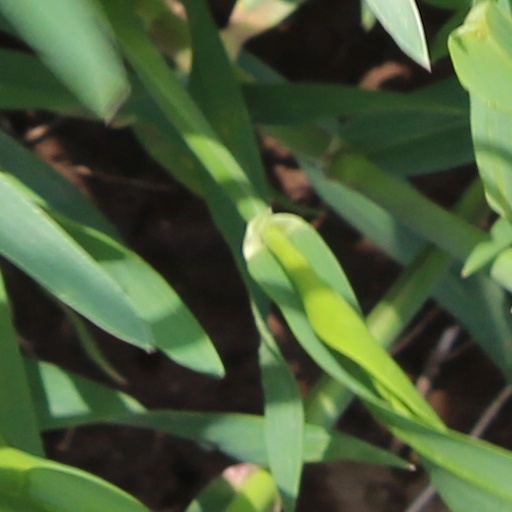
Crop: wheat